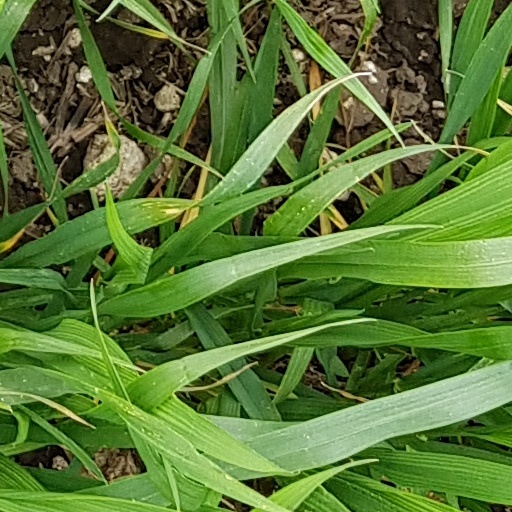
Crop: wheat